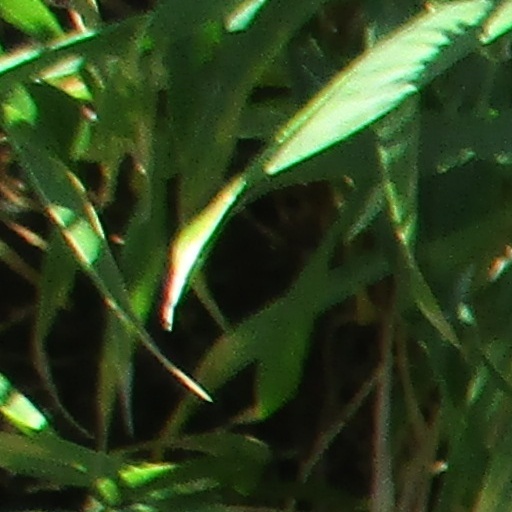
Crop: wheat